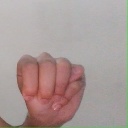
अक्षर: म